Leopold Stokowski

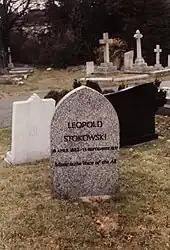
Stokowski's grave at East Finchley Cemetery.

After Stokowski's death, Tom Burnam writes, the "concatenation of canards" that had arisen around him was revived — that his name and accent were phony; that his musical education was deficient; that his musicians did not respect him; that he cared about nobody but himself. Burnam suggests that there was a dark, hidden reason for these rumours. Stokowski deplored the segregation of symphony orchestras in which women and minorities were excluded, and, Burnam claims, his detractors got revenge by slandering him. Nevertheless, and notwithstanding Burnam's claims, attitudes towards Stokowski have changed dramatically since his death. In 1999, for "Gramophone" magazine, the noted music commentator David Mellor wrote: "One of the great joys of recent years for me has been the reassessment of Leopold Stokowski. When I was growing up there was a tendency to disparage the old man as a charlatan. Today it is all very different. Stokowski is now recognised as the father of modern orchestral standards. He possessed a truly magical gift of extracting a burnished sound from both great and second-rank ensembles. He also loved the process of recording and his gramophone career was a constant quest for better recorded sound. But the greatest pleasure of all for me is his acceptance now as an outstanding conductor of nineteenth- and twentieth-century music, including a lot that was at the cutting edge of contemporary achievement."